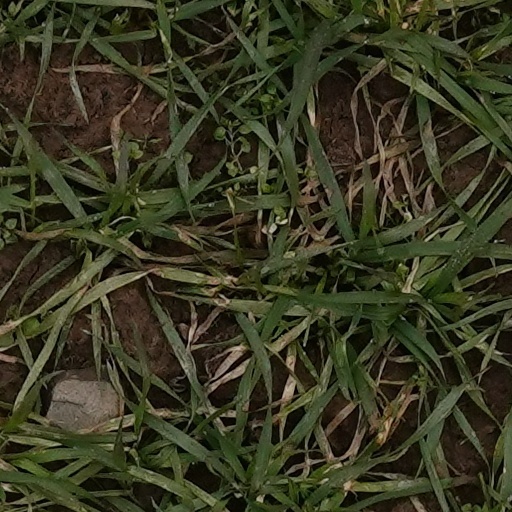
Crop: wheat